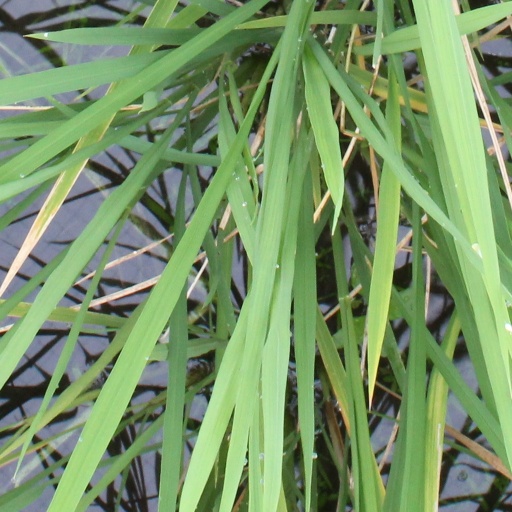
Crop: rice